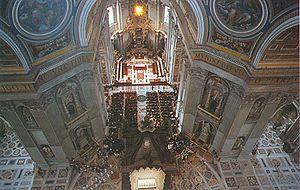
La basilique Saint-Pierre est le plus important édifice religieux du catholicisme. Elle est située au Vatican, sur la rive droite du Tibre, et sa façade s'ouvre sur la place Saint-Pierre.